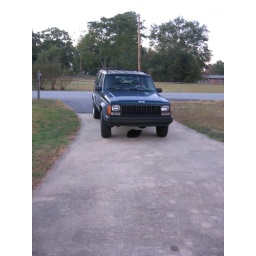
black cat under the Jeep.  Oooh, scary